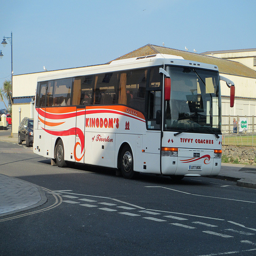
A white bus traveling down a street in front of a building.
Kingdom's of Teverton, Tivvy Coaches, Bus on street
A white bus driving down a road with a car behind it.
a red and white bus parked on a street
A bus traveling on a street during the day.